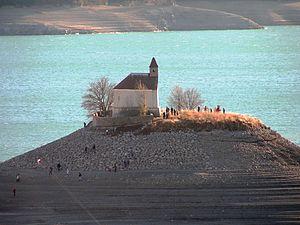
chapelle Saint-Michel Lac de Serre-Ponçon en hiver
Prunières est une commune française située dans le département des Hautes-Alpes en région Provence-Alpes-Côte d'Azur.Les habitants sont des Pruniérois.
L'Îlot Saint-Michel est un îlot du Lac de Serre-Ponçon en Provence-Alpes-Côte d'Azur, situé sur la commune de Prunières.
Villes et Pays d’art et d’histoire est un label officiel français attribué depuis 1985 par le ministère de la Culture et de la Communication aux communes ou pays de France qui s’engagent dans une politique d’animation et de valorisation de leurs patrimoines bâti, naturel et industriel, ainsi que de l’architecture. Ce label succède à l’appellation « Ville d’art », disparue en 2005.
Le lac de Serre-Ponçon est un lac artificiel situé dans les Hautes-Alpes, dans le sud des Alpes françaises, à la limite des départements des Hautes-Alpes et des Alpes-de-Haute-Provence. Il a été créé en 1959 par la construction d'un barrage sur la Durance, deux kilomètres à l'aval de son confluent avec l'Ubaye. L'aménagement hydraulique est complété par le lac d'Espinasses situé au pied du barrage de Serre-Ponçon, à partir duquel est alimenté le canal EDF de la Durance.